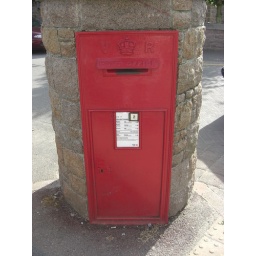
A very large Victorian wall box at the stores in St John's village in Jersey